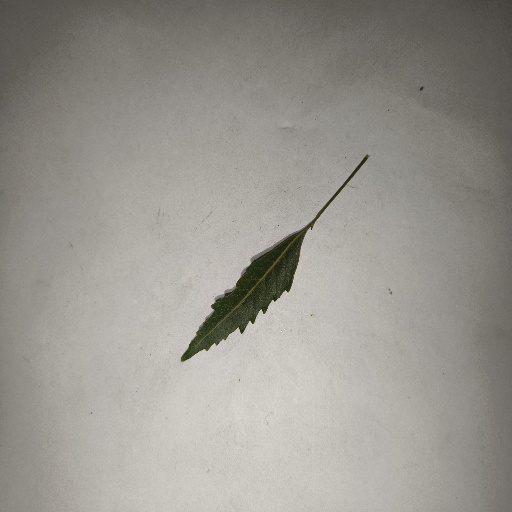
Species: Neem
Leaf condition: Healthy Leaf